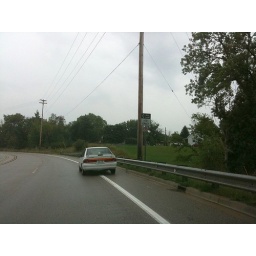
A car parked right in front of the bike lane sign along Dunkel Rd.